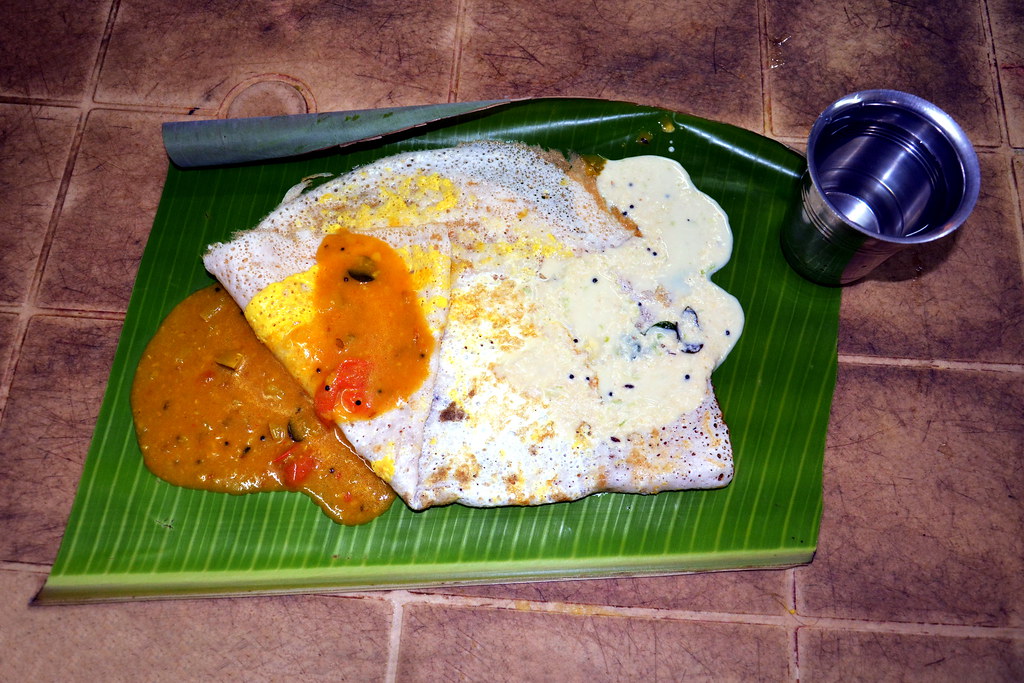
Dish: masala_dosa